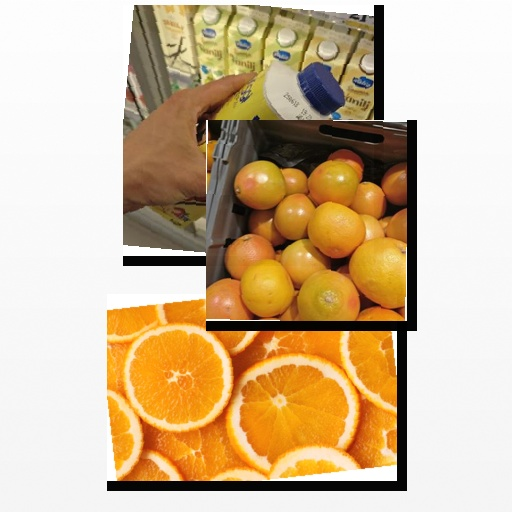
Food items: orange, red_grapefruit, strawberry_yoghurt